Easter Offensive

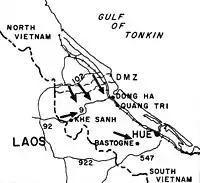
PAVN offensive in I Corps

The offensive began at noon on 30 March 1972, when an intense artillery barrage rained down on the northernmost ARVN outposts in Quảng Trị Province.